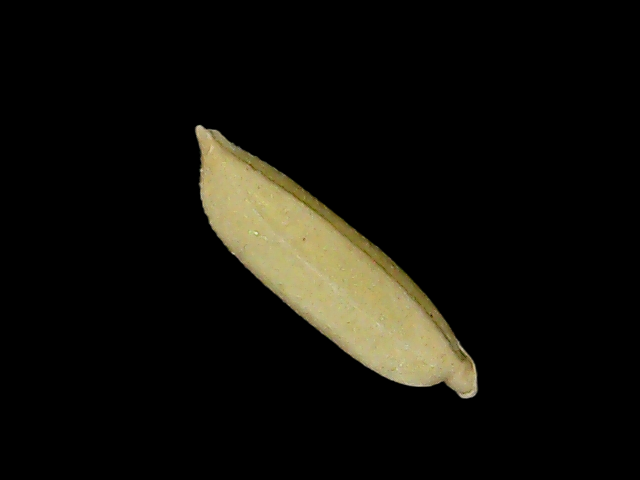
Rice variety: Bd85